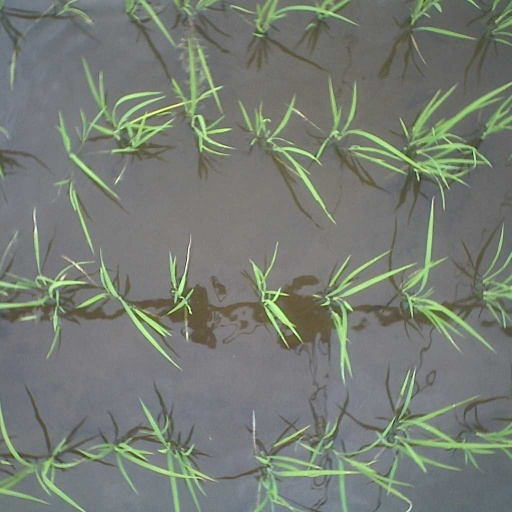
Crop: rice